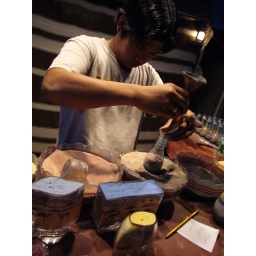
this guy writing names in a bottle with colorful sand